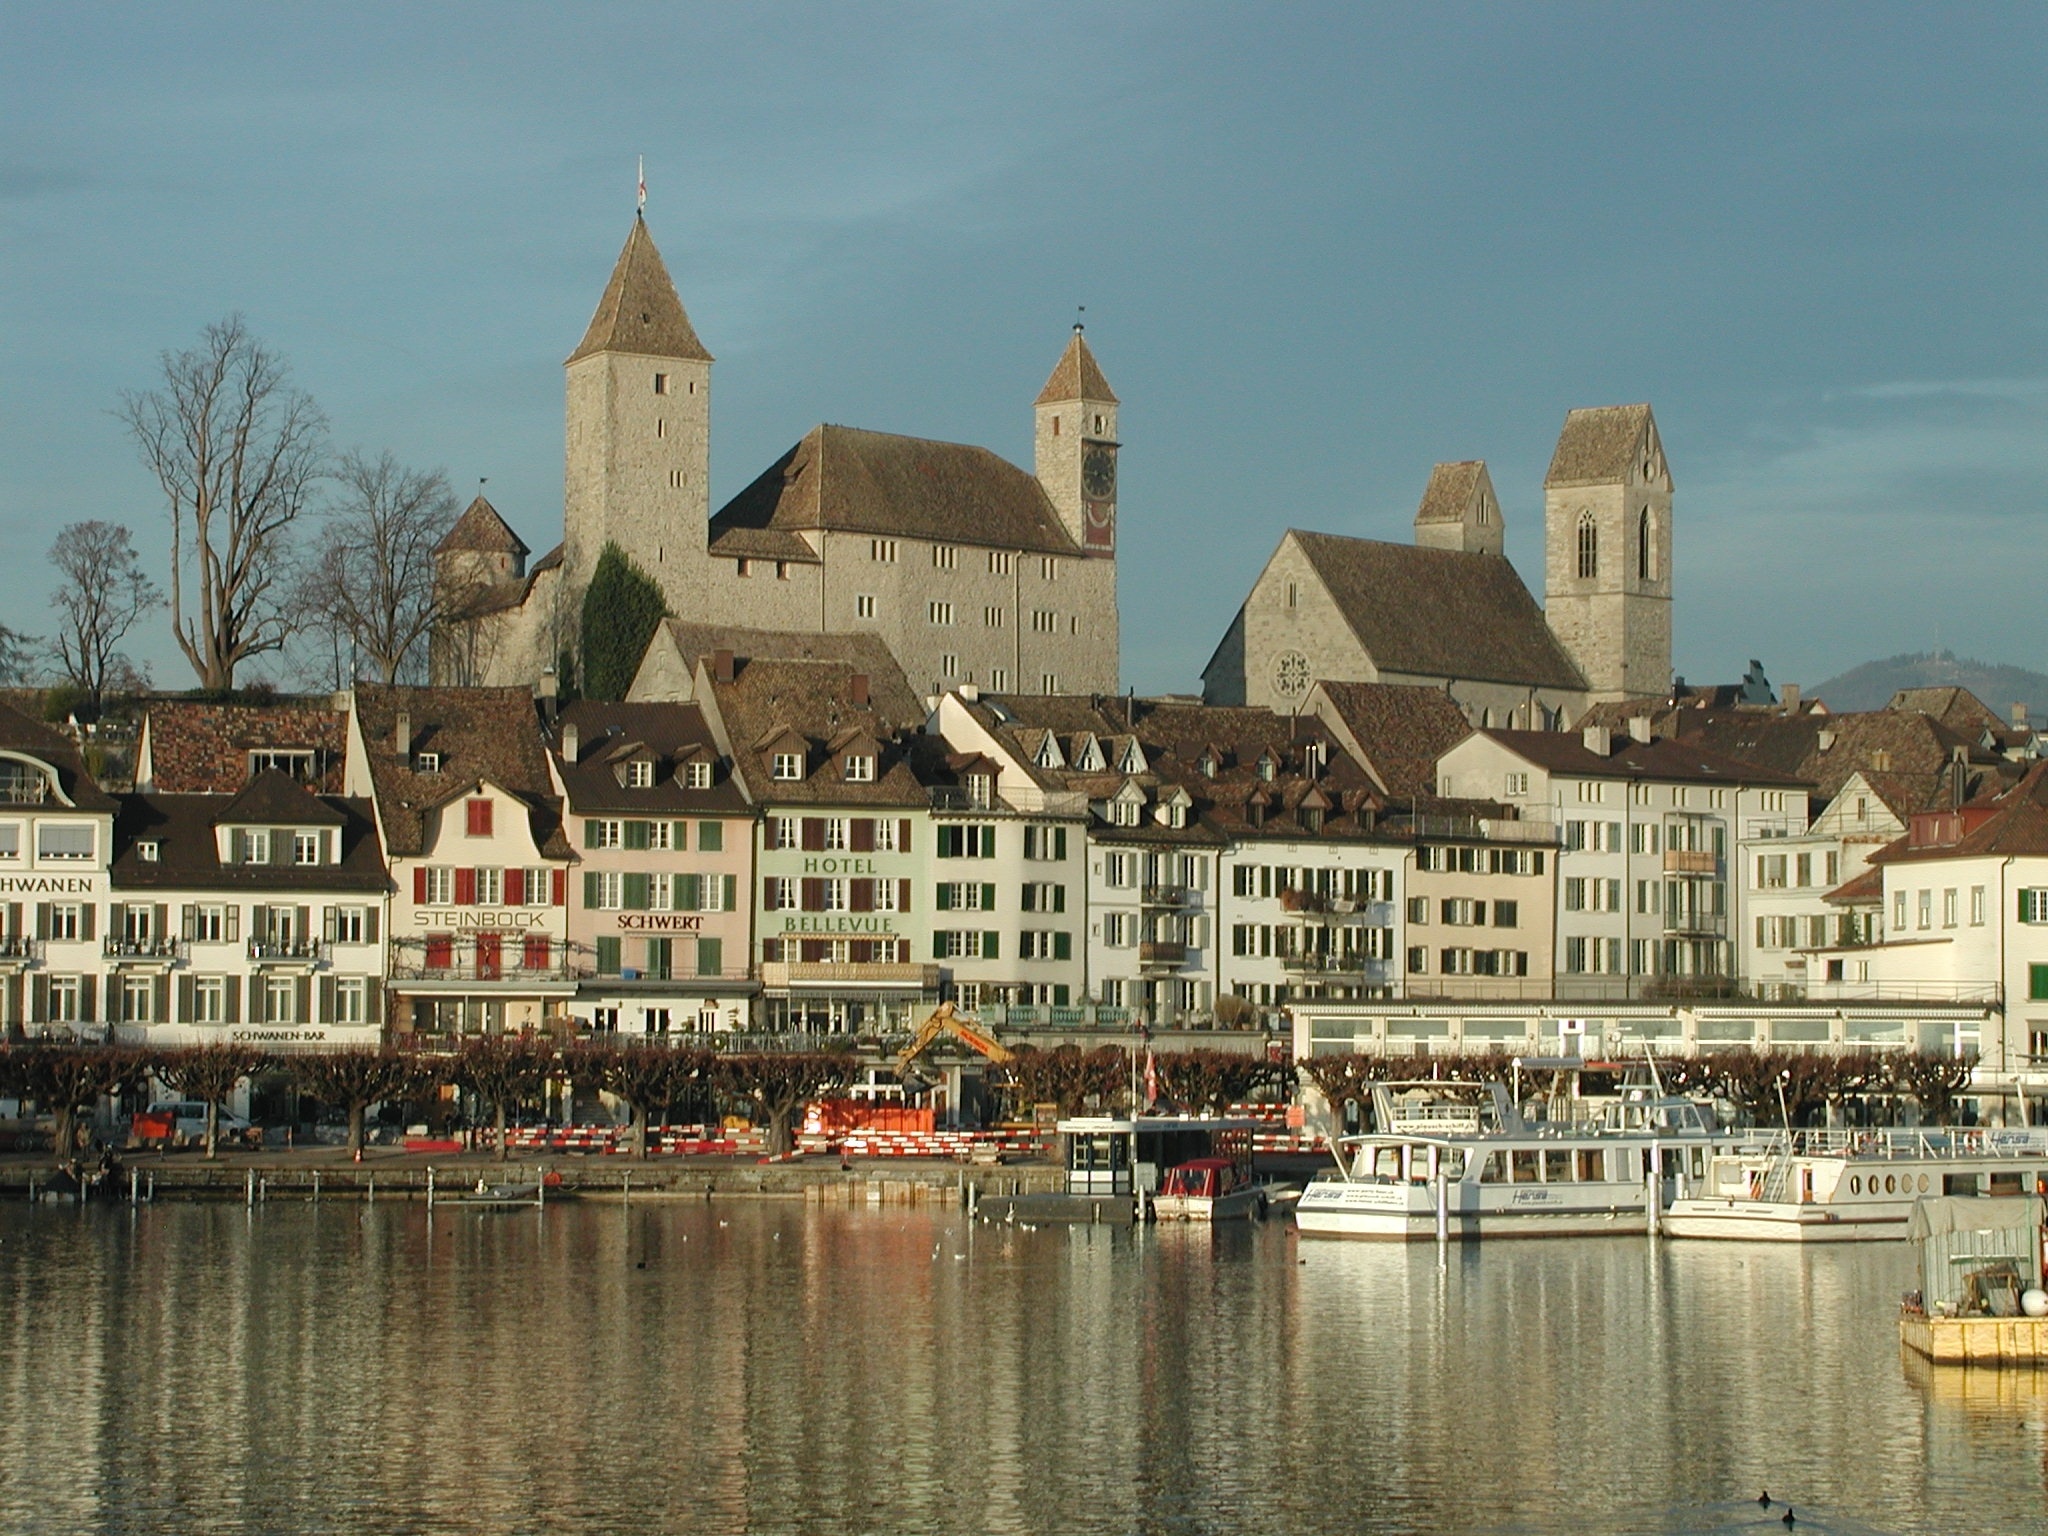
sea, water, sun, sunset, lake, town, palace, river, cityscape, vehicle, castle, landmark, port, tourism, waterway, places of interest, docks, switzerland, evening sun, abendstimmung, atmospheric, lake zurich, rapperswil jona, rapperswil, canton st